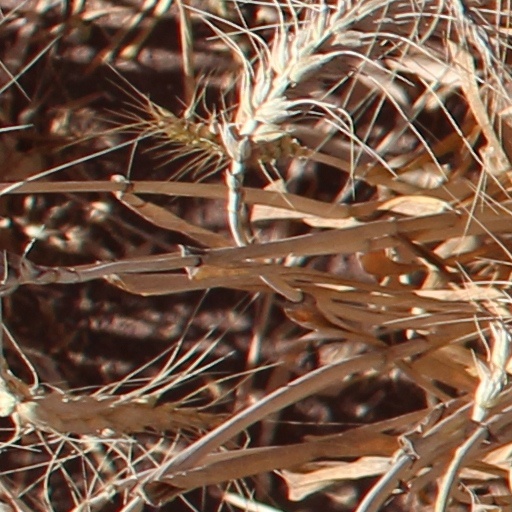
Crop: wheat